Mollie King

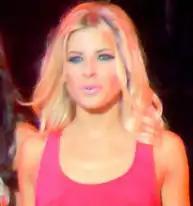
King in 2011

Mollie Elizabeth King (born 4 June 1987) is an English pop singer, songwriter, radio presenter and a member of girl group The Saturdays.